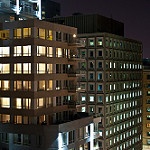
Label: buildings